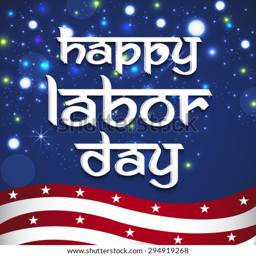
vector illustration of a background for us federal holiday